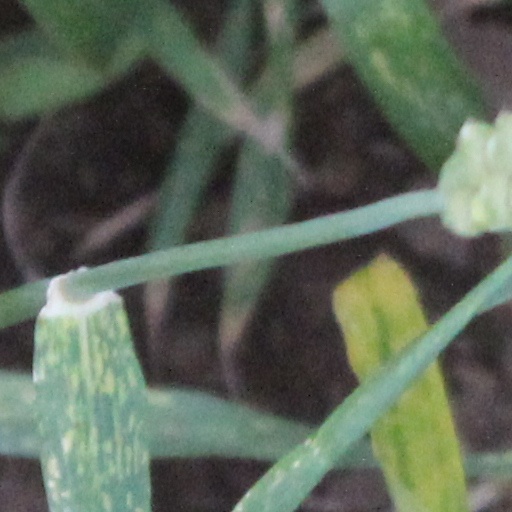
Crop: wheat